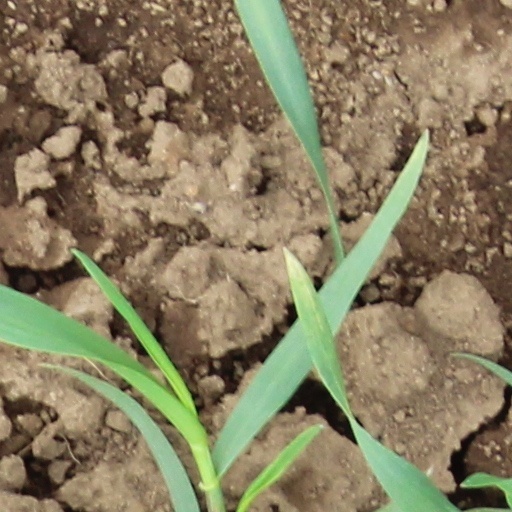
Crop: wheat